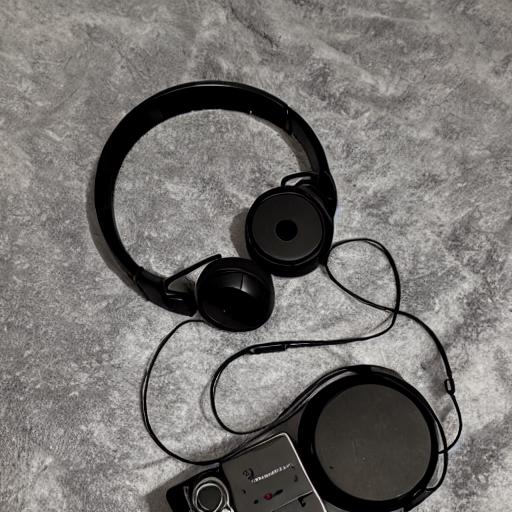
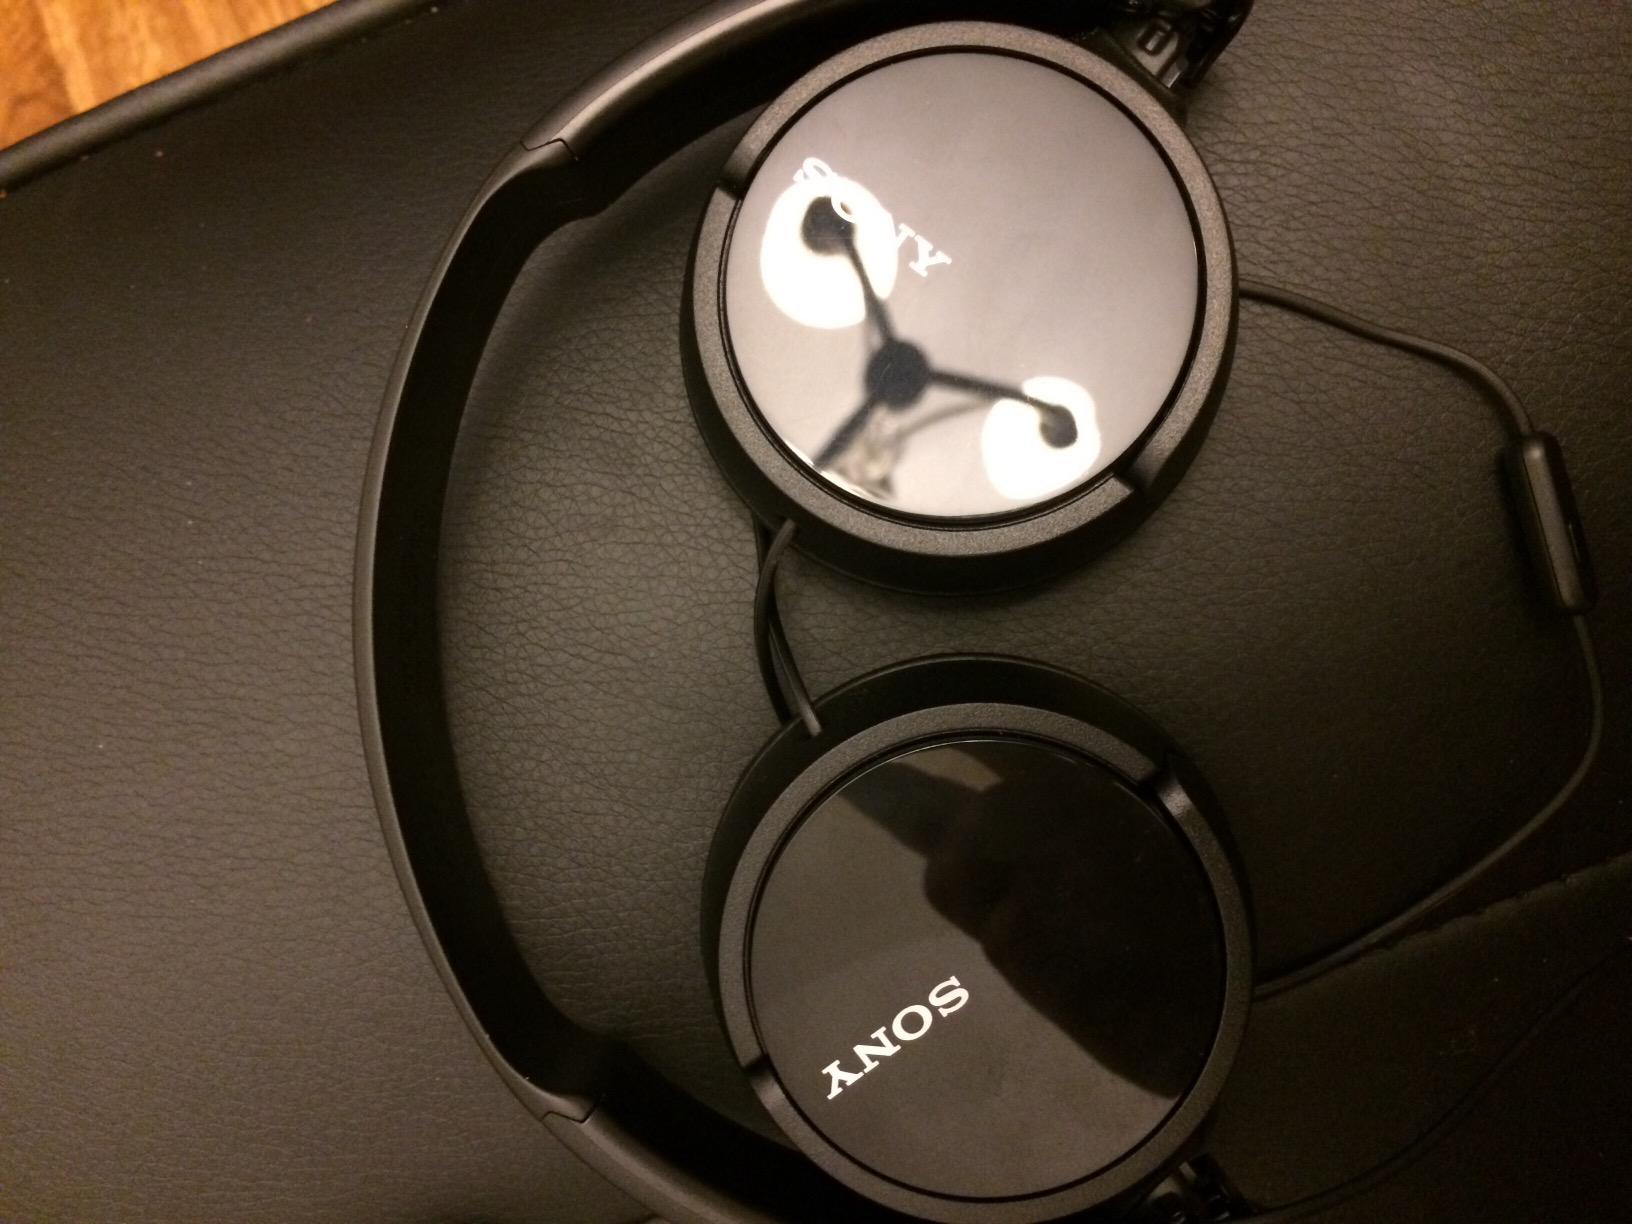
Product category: headphones
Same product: no